Wegberg-Wildenrath Test and Validation Centre

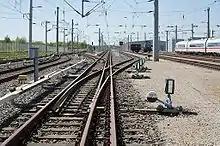

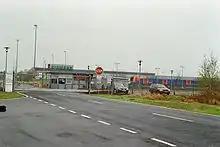
The Siemens test track, showing a British Rail Class 450 to be used on South West Trains

The Wegberg-Wildenrath Test and Validation Centre is a railway test centre owned by Siemens near Wildenrath in North Rhine-Westphalia, Germany.